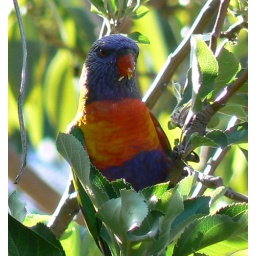
lorikeet in the apple tree